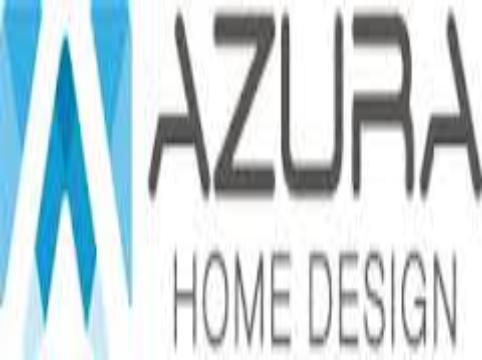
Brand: Azura
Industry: Others